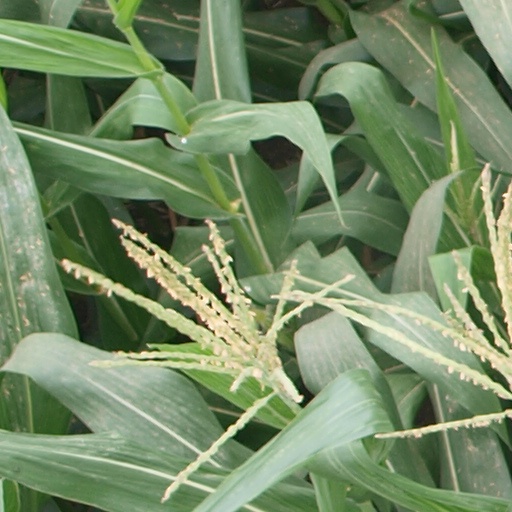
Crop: maize; corn